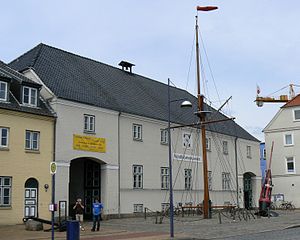
Flensborg Søfartsmuseum
Søfartsmuseet i Flensborg
Flensborg Søfartsmuseum blev oprettet i 1984. Museet er indrettet i det forhenværende danske toldpakhus på Skibbroen ud mod byens havn.